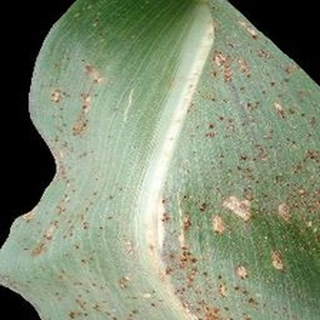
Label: corn_common_rust